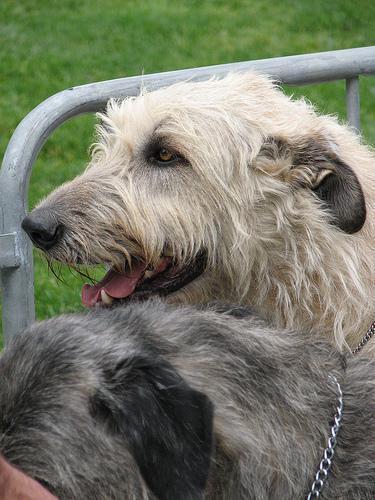
Irish_wolfhound